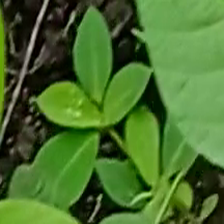
Weed species: Moti_dudhi(Euphorbia_geneculata_L)